David Gilhooly

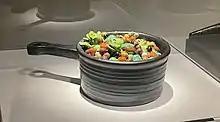
"Eight Bean Stew" (1982) at the Renwick Gallery in Washington, DC in 2022

Gilhooly, together with Robert Arneson, Peter Vandenberge, Chris Unterseher, and Margaret Dodd, working together in TB-9 (temporary building 9) were what was later to be called, The Funk Ceramic Movement of the San Francisco Bay Area. David left TB-9 for one semester to become Manuel Neri's assistant and started making art out of lumber, fur, neon lights and asbestos shingles.